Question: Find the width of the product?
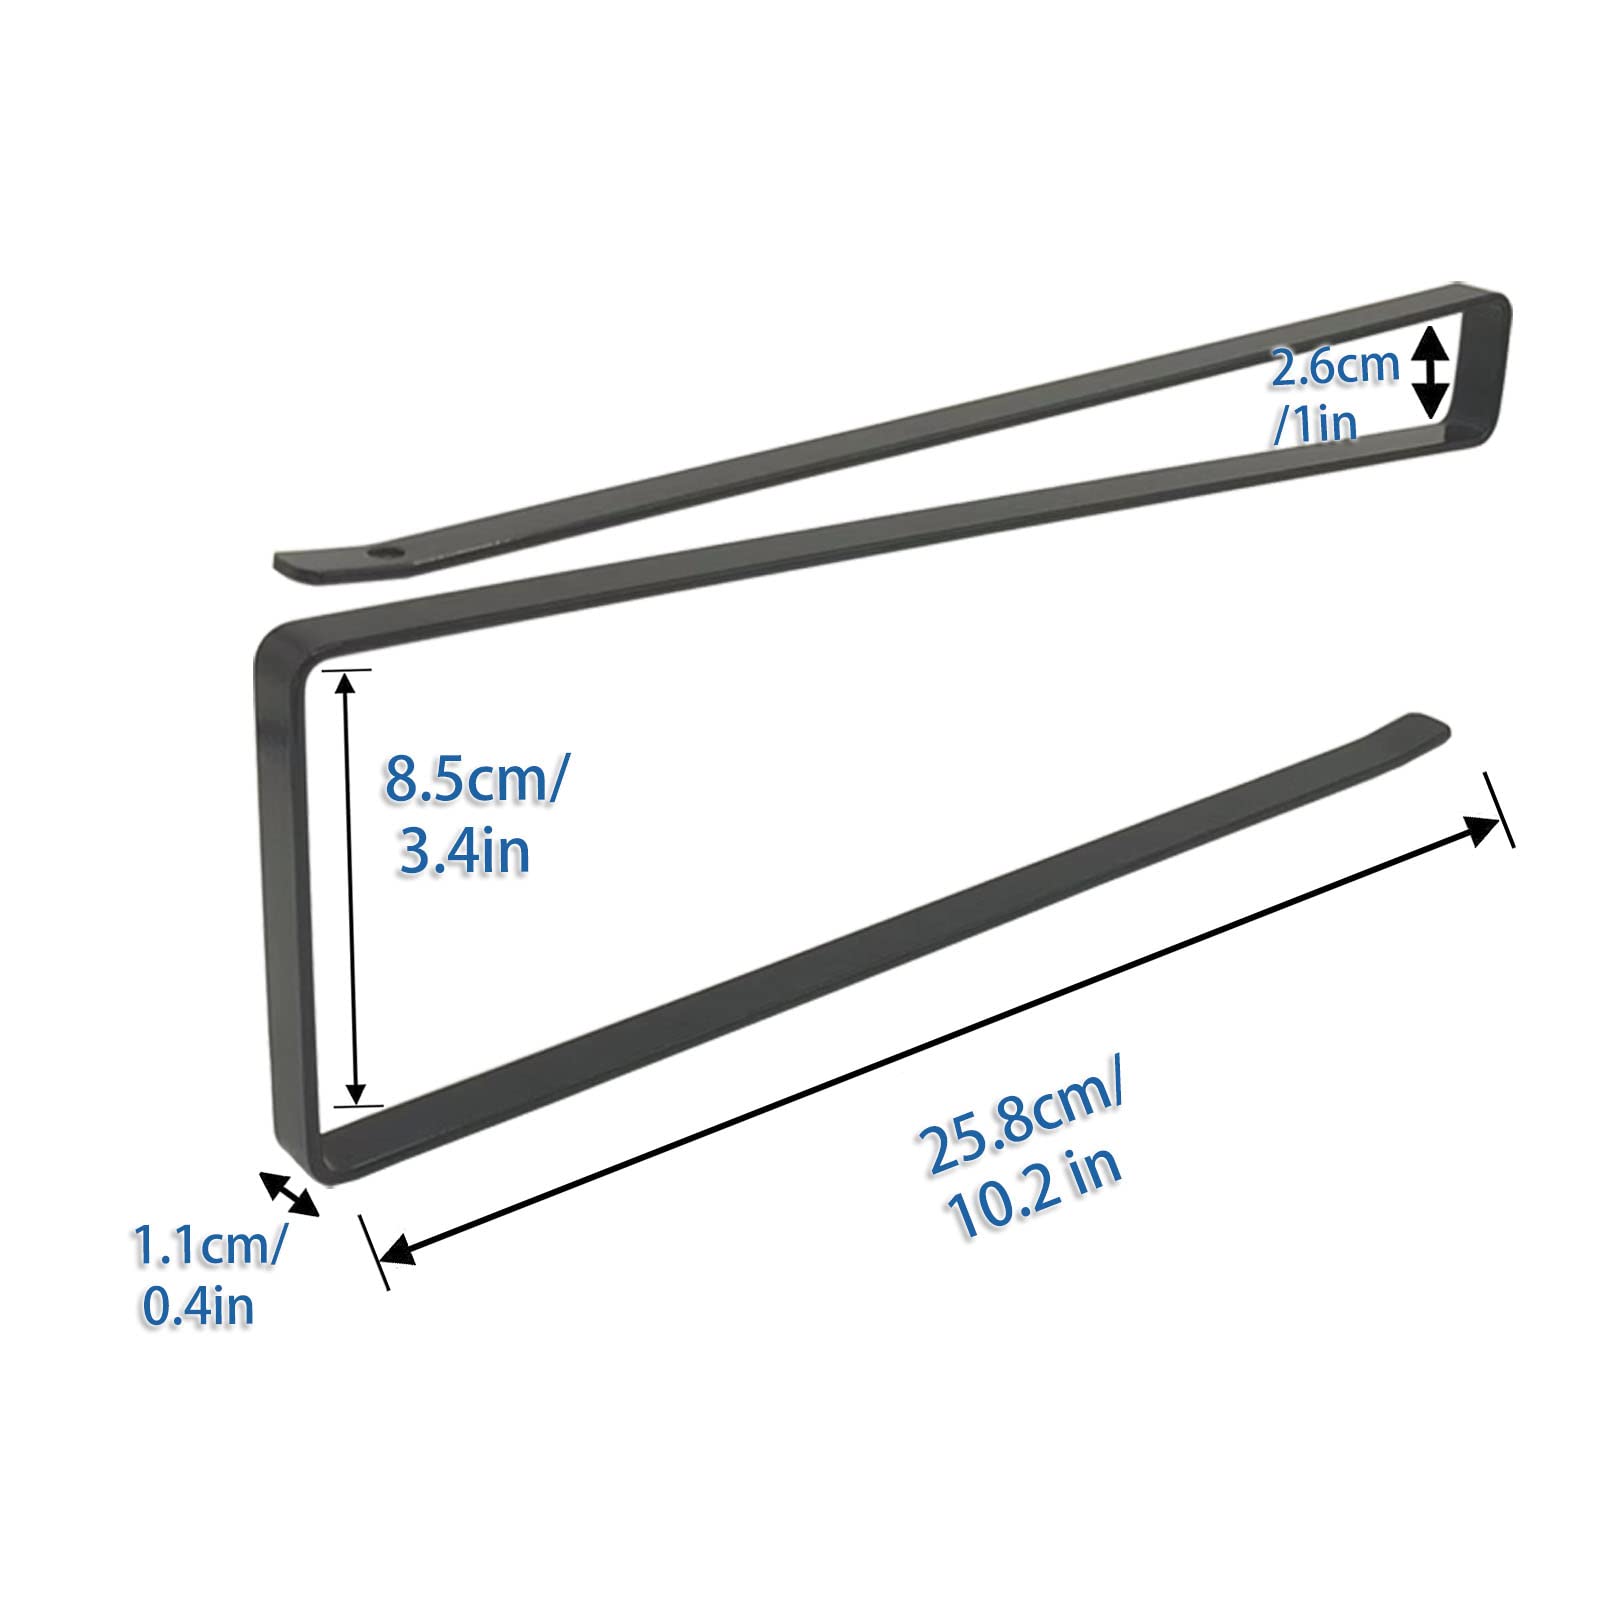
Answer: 3.4 inch